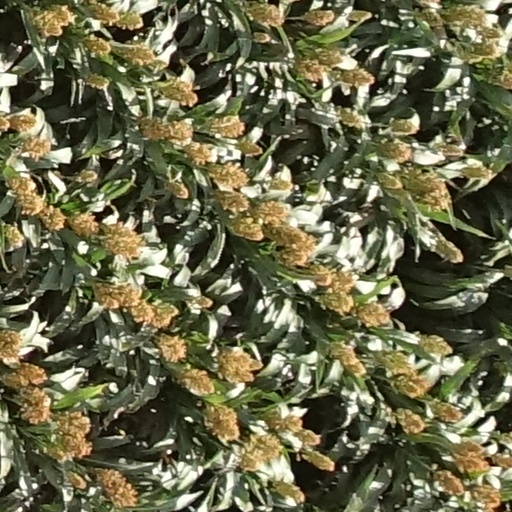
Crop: sorghum